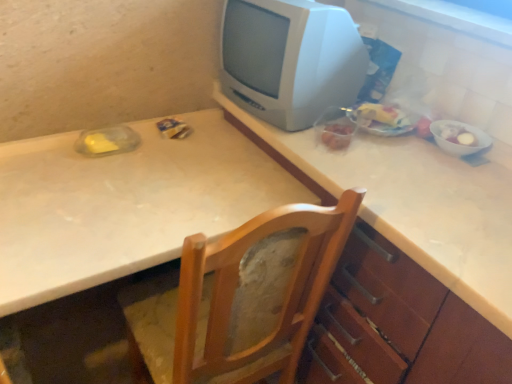
Question: From the image's perspective, locate the table lying below the white glossy counter top at upper center. Your answer should be formatted as a tuple, i.e. [(x, y)], where the tuple contains the x and y coordinates of a point satisfying the conditions above.
Answer: [(0.242, 0.531)]